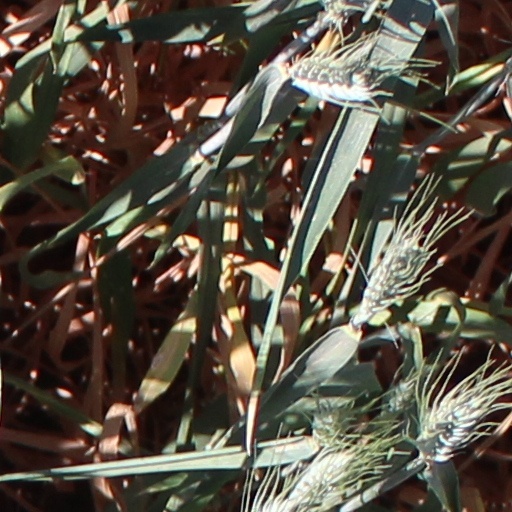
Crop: wheat